Thermopile laser sensor

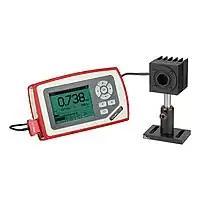

For sporadic measurements outside the laser system (e.g. during maintenance) a separate measuring unit is beneficial. For such a power meter, the sensor element is usually integrated into a metal housing for mechanical and thermal stability. The signal is recorded and processed in a read-out unit which displays the measured laser power (Fig 8).